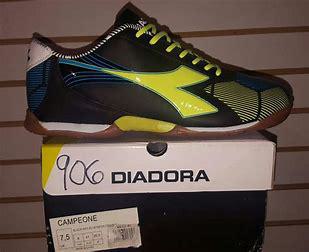
Brand: Diadora
Model: 100